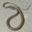
Label: snake